Rheintochter

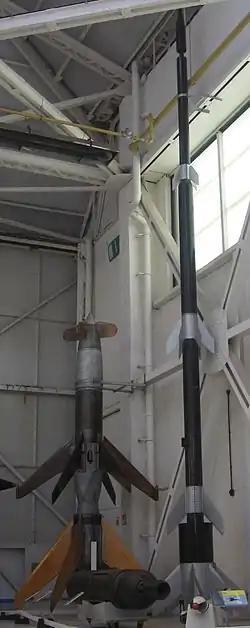
A "Rheintochter" R1 (left), and part of an R3 (centre), with a "Rheinbote" (right)

The initial R1 variant was powered by a two-stage solid-fuel rocket.